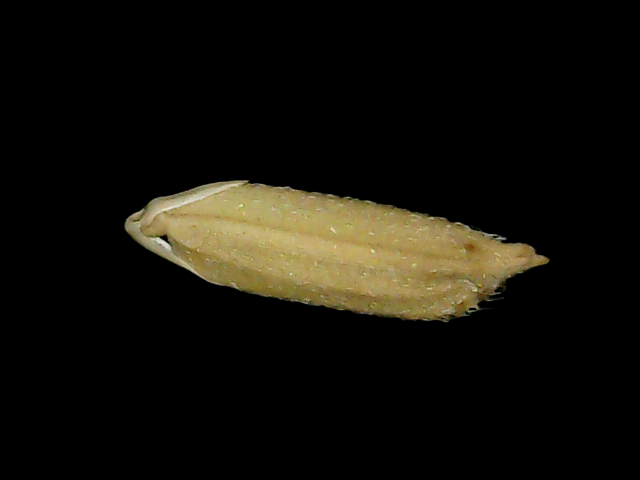
Rice variety: Bd49